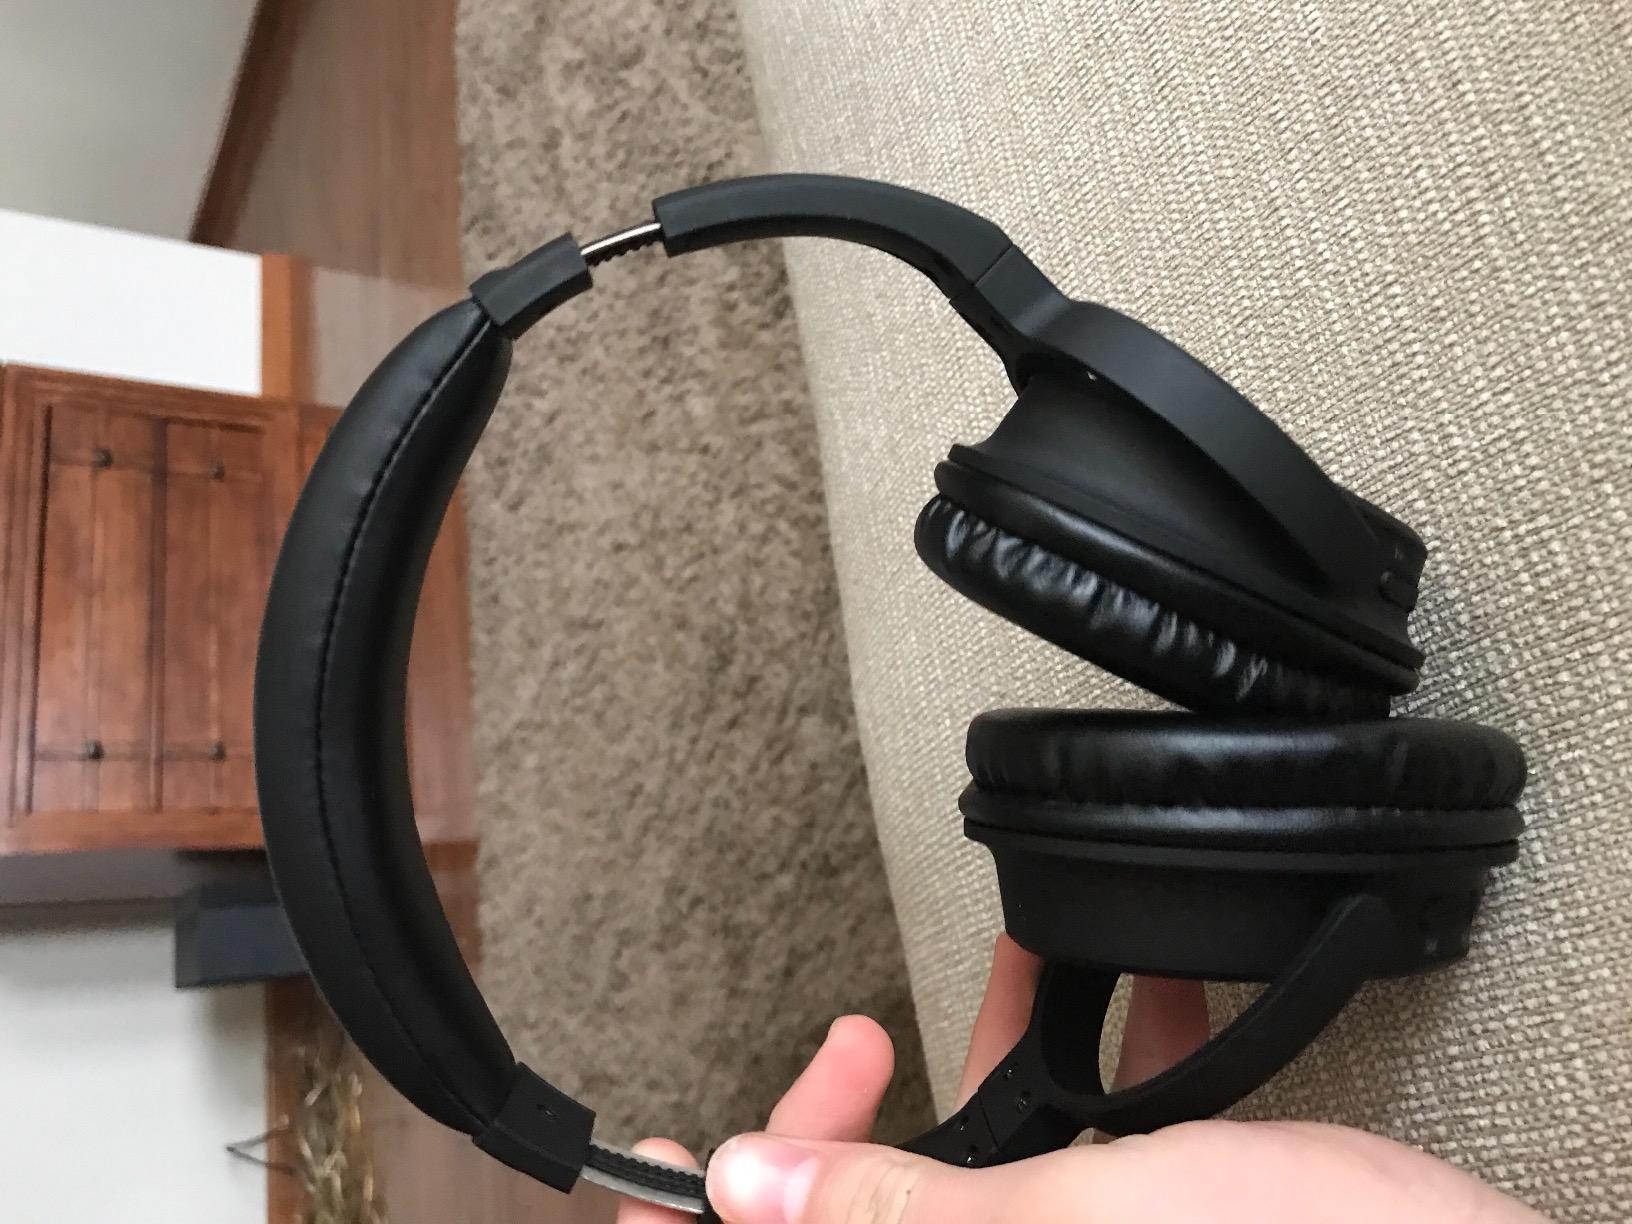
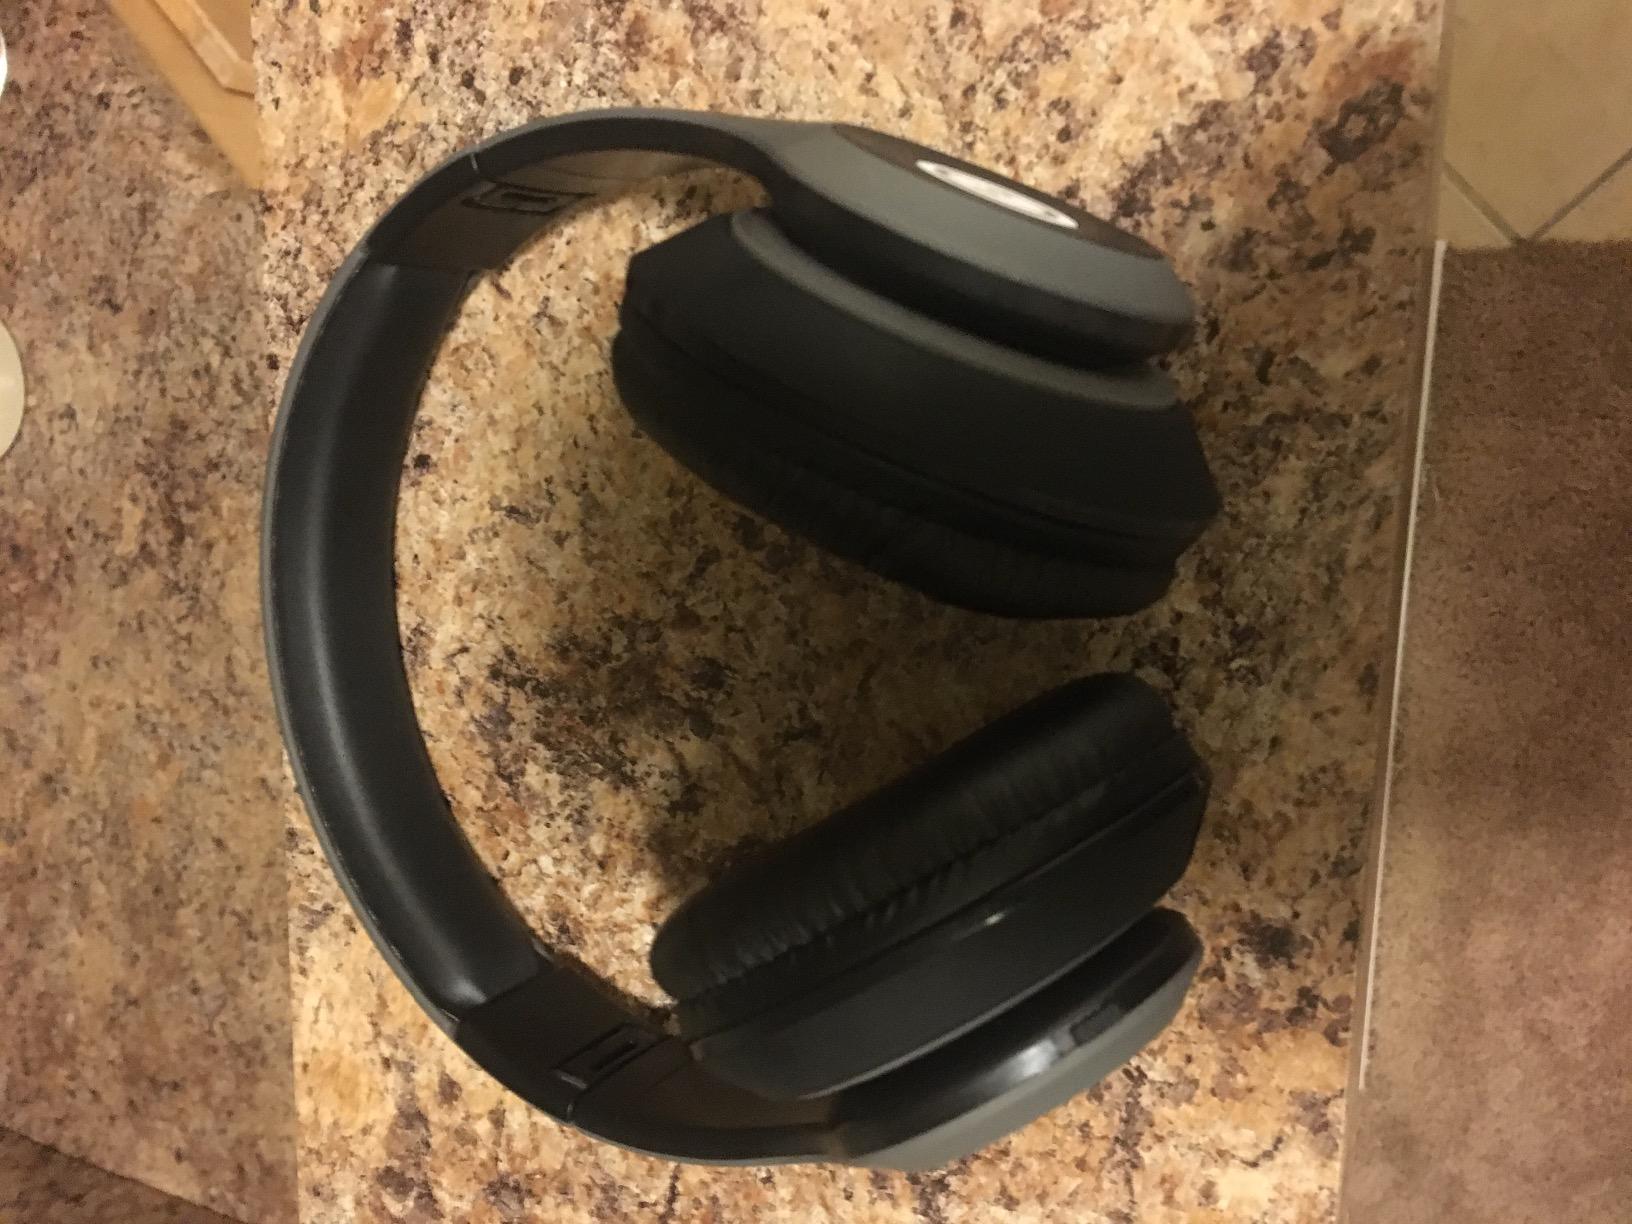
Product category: headphones
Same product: no